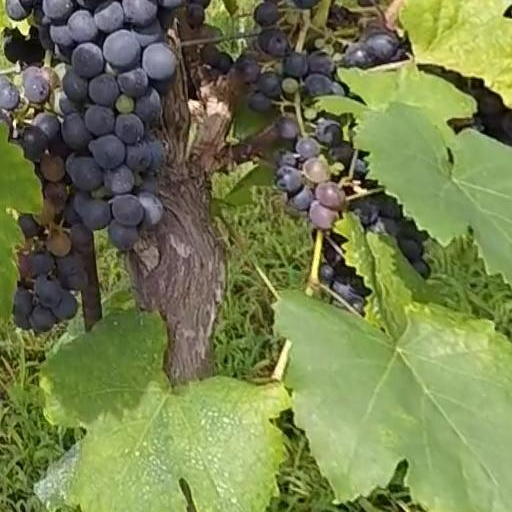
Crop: grape